Australian rules football in Queensland

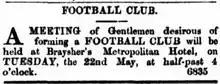
Front page advertisement for Football Club meeting from the Brisbane Courier 21 May 1866

Not long after the redrafting of the laws on 1 May 1866 and the widespread distribution in the Australasian on 19 May, an advertisement appearing in the Brisbane Courier on 21 May called for a meeting to form a Brisbane club. The first Brisbane Football Club was incorporated the following day on 22 May 1866 and chose to play under the then widely distributed Victorian Rules.